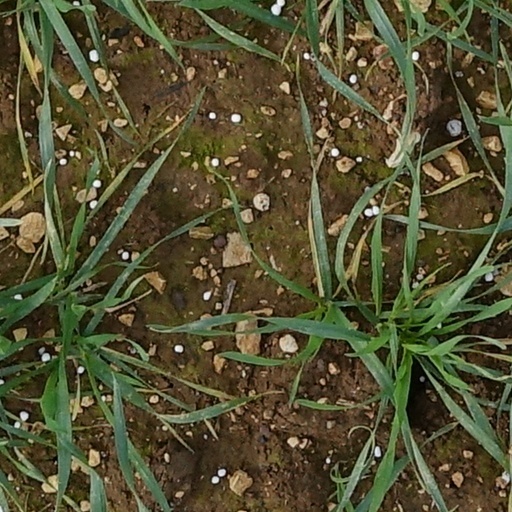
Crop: wheat